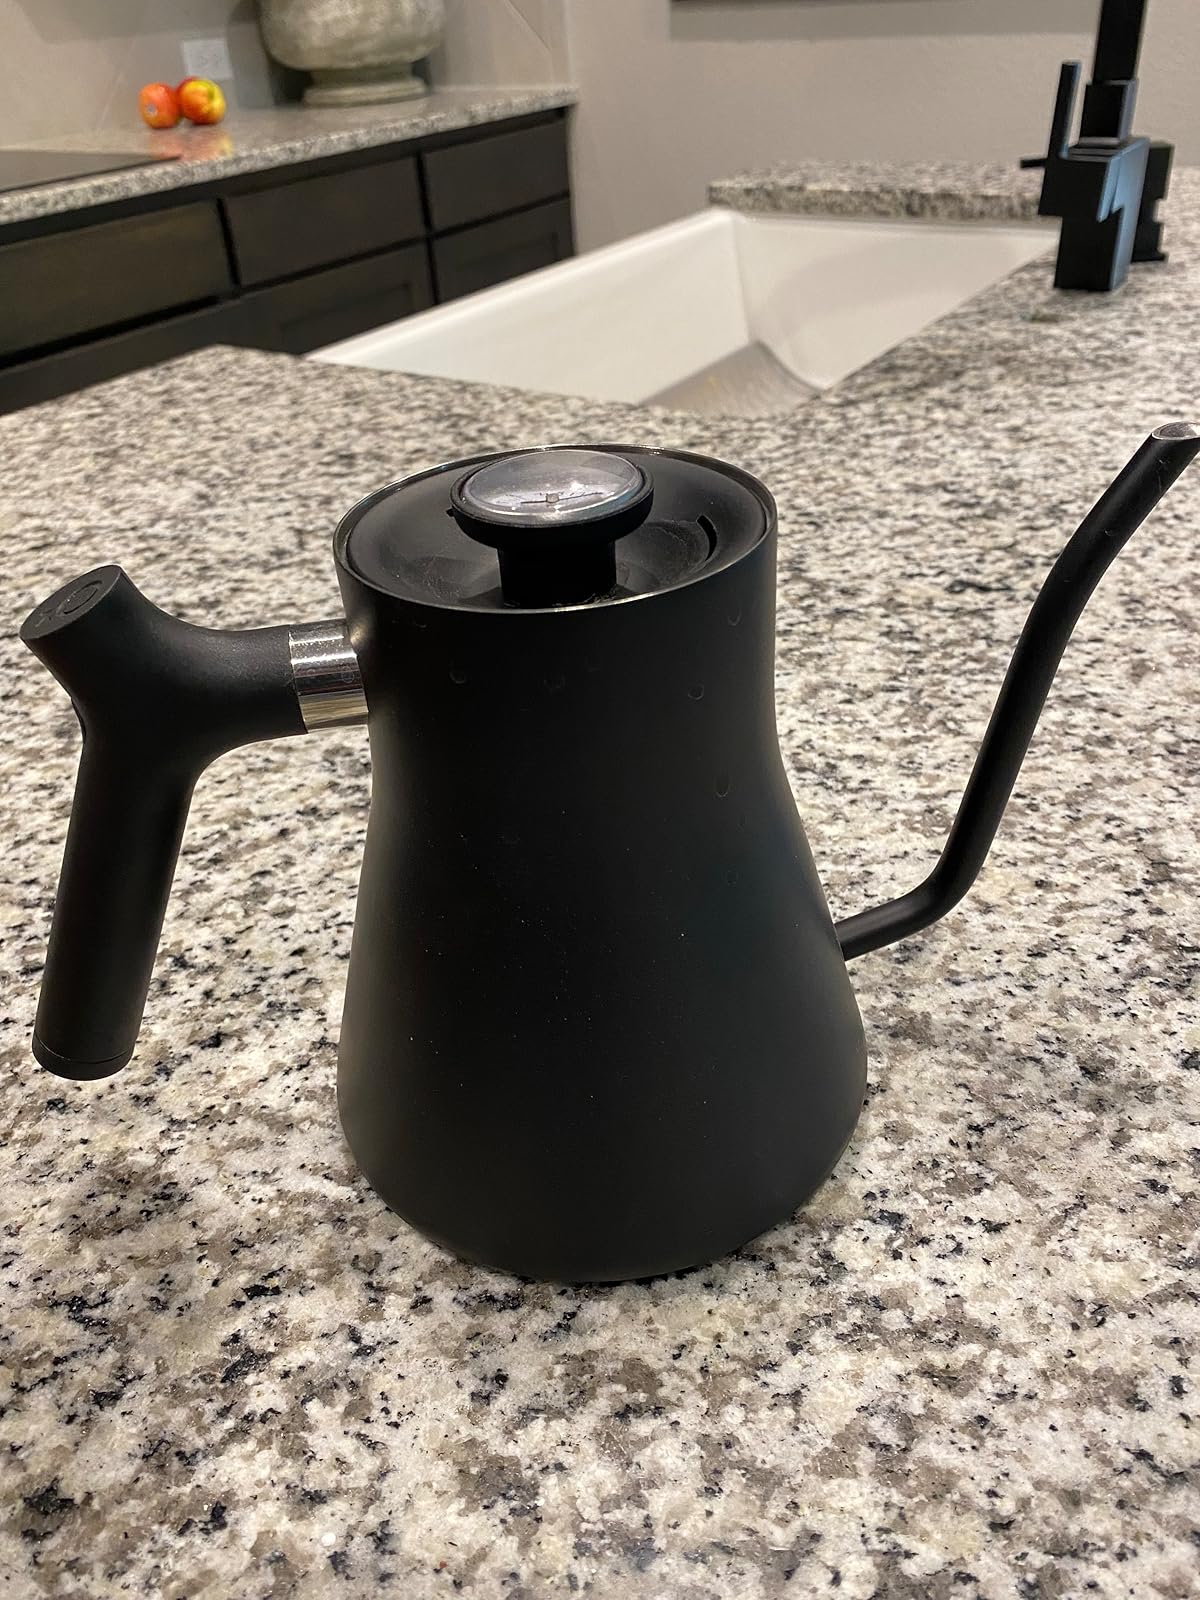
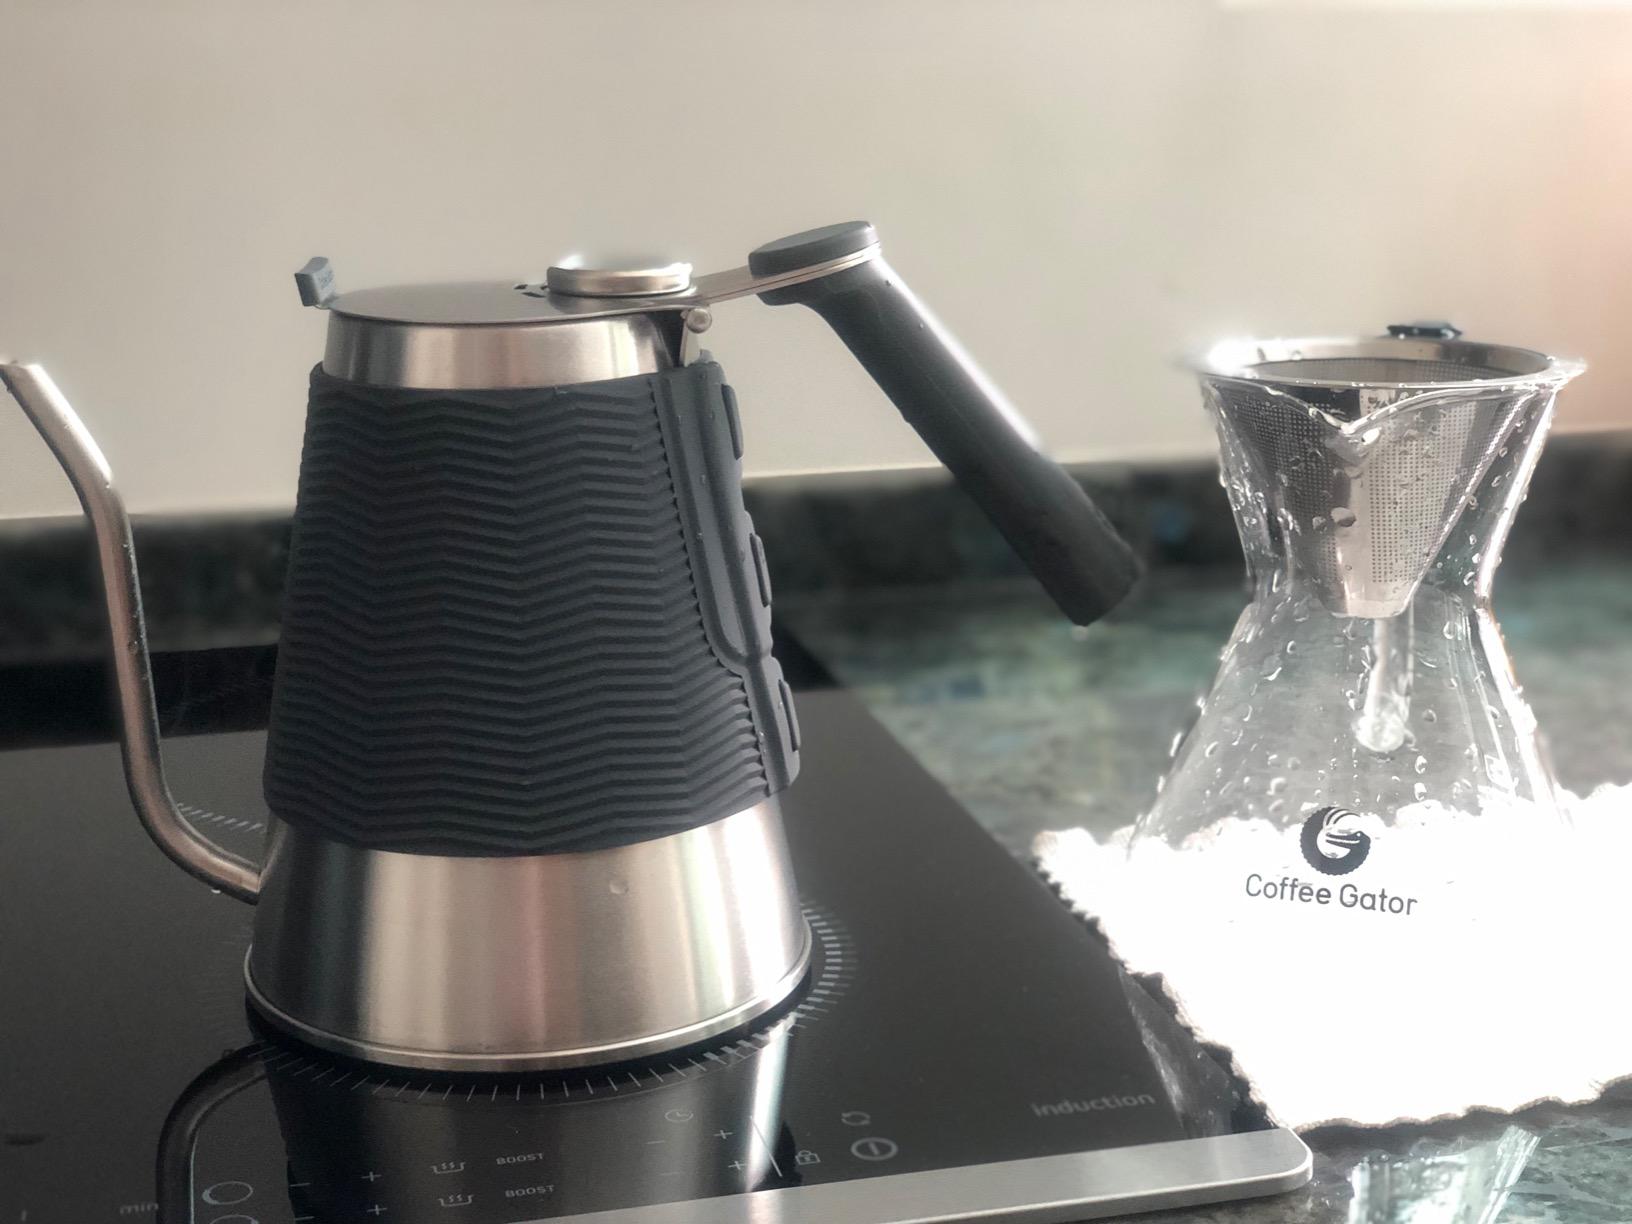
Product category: items_kettle
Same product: no